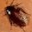
Label: cockroach